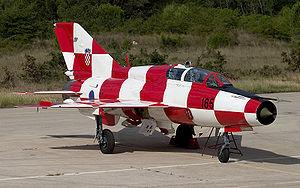
Mig21 croate couleur damier
Créée en novembre 1991, pendant la guerre d'indépendance qui a opposé les forces croates à l'armée yougoslave et aux paramilitaires serbes, l'aviation militaire et la défense aérienne croates ont été dans un premier temps équipées de petits avions de tourisme et agricoles issus d'aéroclubs locaux.